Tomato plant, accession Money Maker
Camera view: horizontal (90 deg, fisheye); turntable rotation: 60 degrees
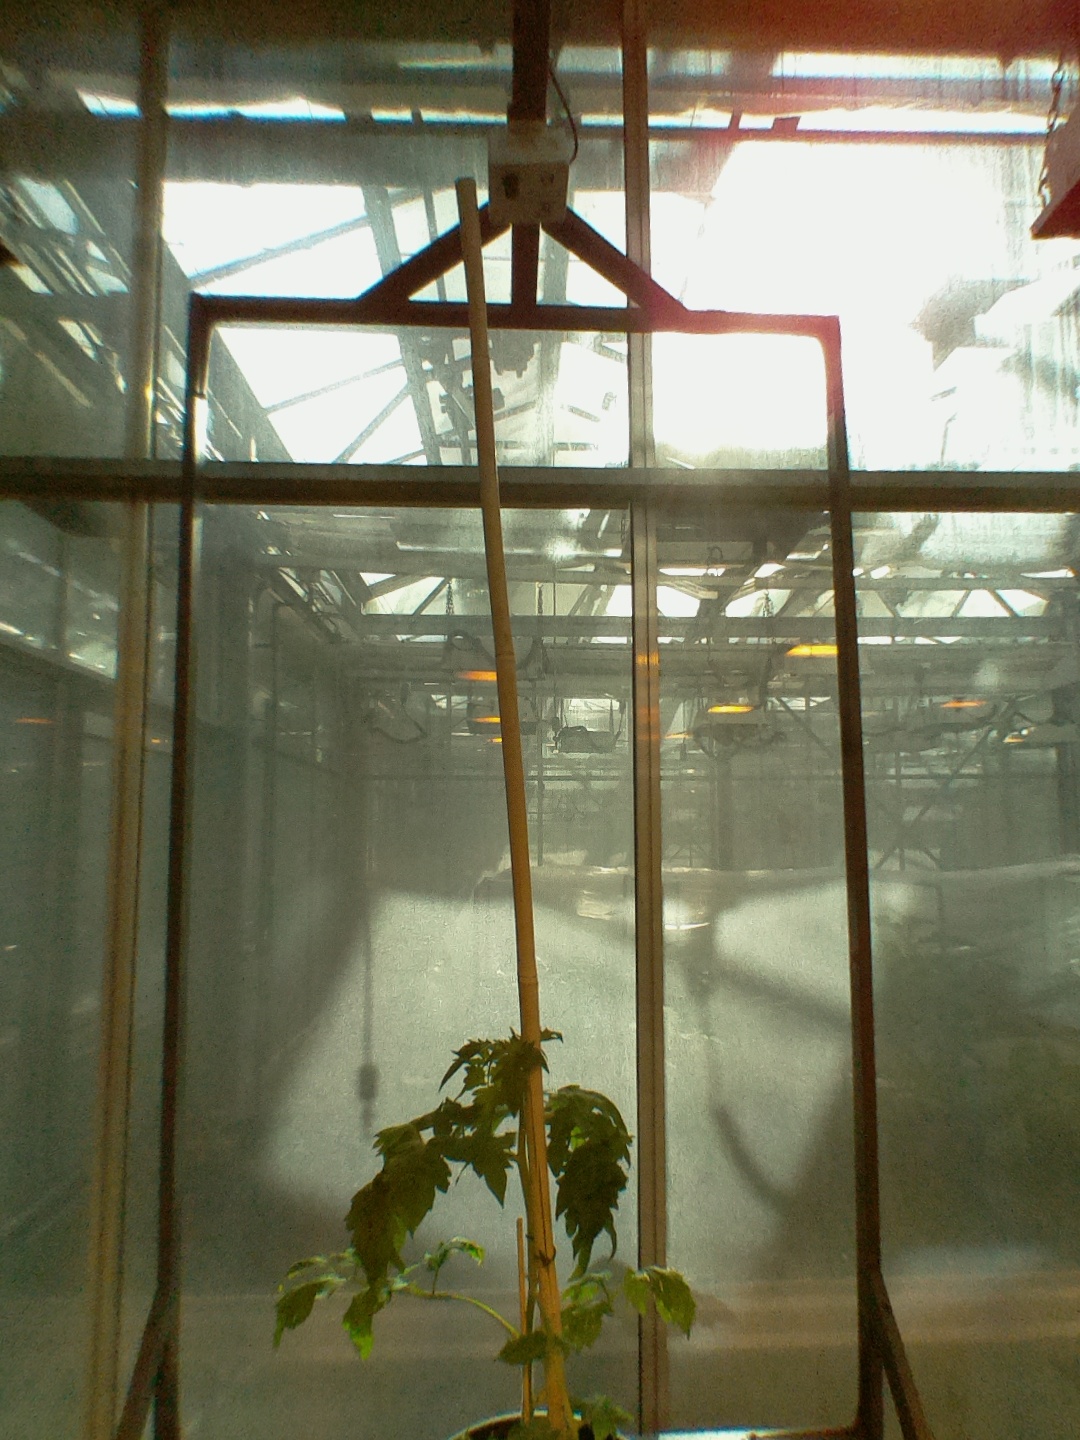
BBCH growth stage 14: 8 of true leaves visible